Christianisation of Scotland

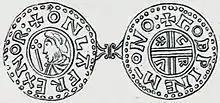
A coin of Olav Tryggvasson, who is credited with the Christianistion of the Northern Isles

While the official conversion of Scandinavian Scotland took place at the end of the tenth century, there is evidence that Christianity had already made inroads into the Viking controlled Highland and Islands. There are a large number of isles called Pabbay or Papa in the Western and Northern Isles, which may indicate a "hermit's" or "priest's isle" from this period. Changes in patterns of grave goods and Viking place names using -kirk also suggest that Christianity had begun to spread before the official conversion. According to the "Orkneyinga Saga", not written down until around 1230, the Northern Isles were Christianised by Olav Tryggvasson, king of Norway, in 995 when he stopped at South Walls on his way from Ireland to Norway. The King summoned the local "jarl" Sigurd the Stout and said "I order you and all your subjects to be baptised. If you refuse, I'll have you killed on the spot and I swear I will ravage every island with fire and steel". The story may be apocryphal, but the islands became officially Christian, receiving their own bishop in the early eleventh century. The bishopric appears to have been under the authority of the Archbishops of York and of Hamburg-Bremen at different points before the twelfth century and from then until 1472 it was subordinate to the Archbishop of Nidaros (today's Trondheim). Elsewhere in Scandinavian Scotland the record is less clear. There was a Bishop of Iona until the late tenth century, followed by a gap of more than a century, possibly filled by the Bishops of Orkney, before the appointment of the first Bishop of Mann in 1079. One of the major effects of the conversion of the Vikings was to bring an end to plundering raids on Christian sites, which may have allowed them to recover some of their status as cultural and intellectual centres. It also probably curbed the excesses of Viking violence and led to a more settled society in northern Scotland.